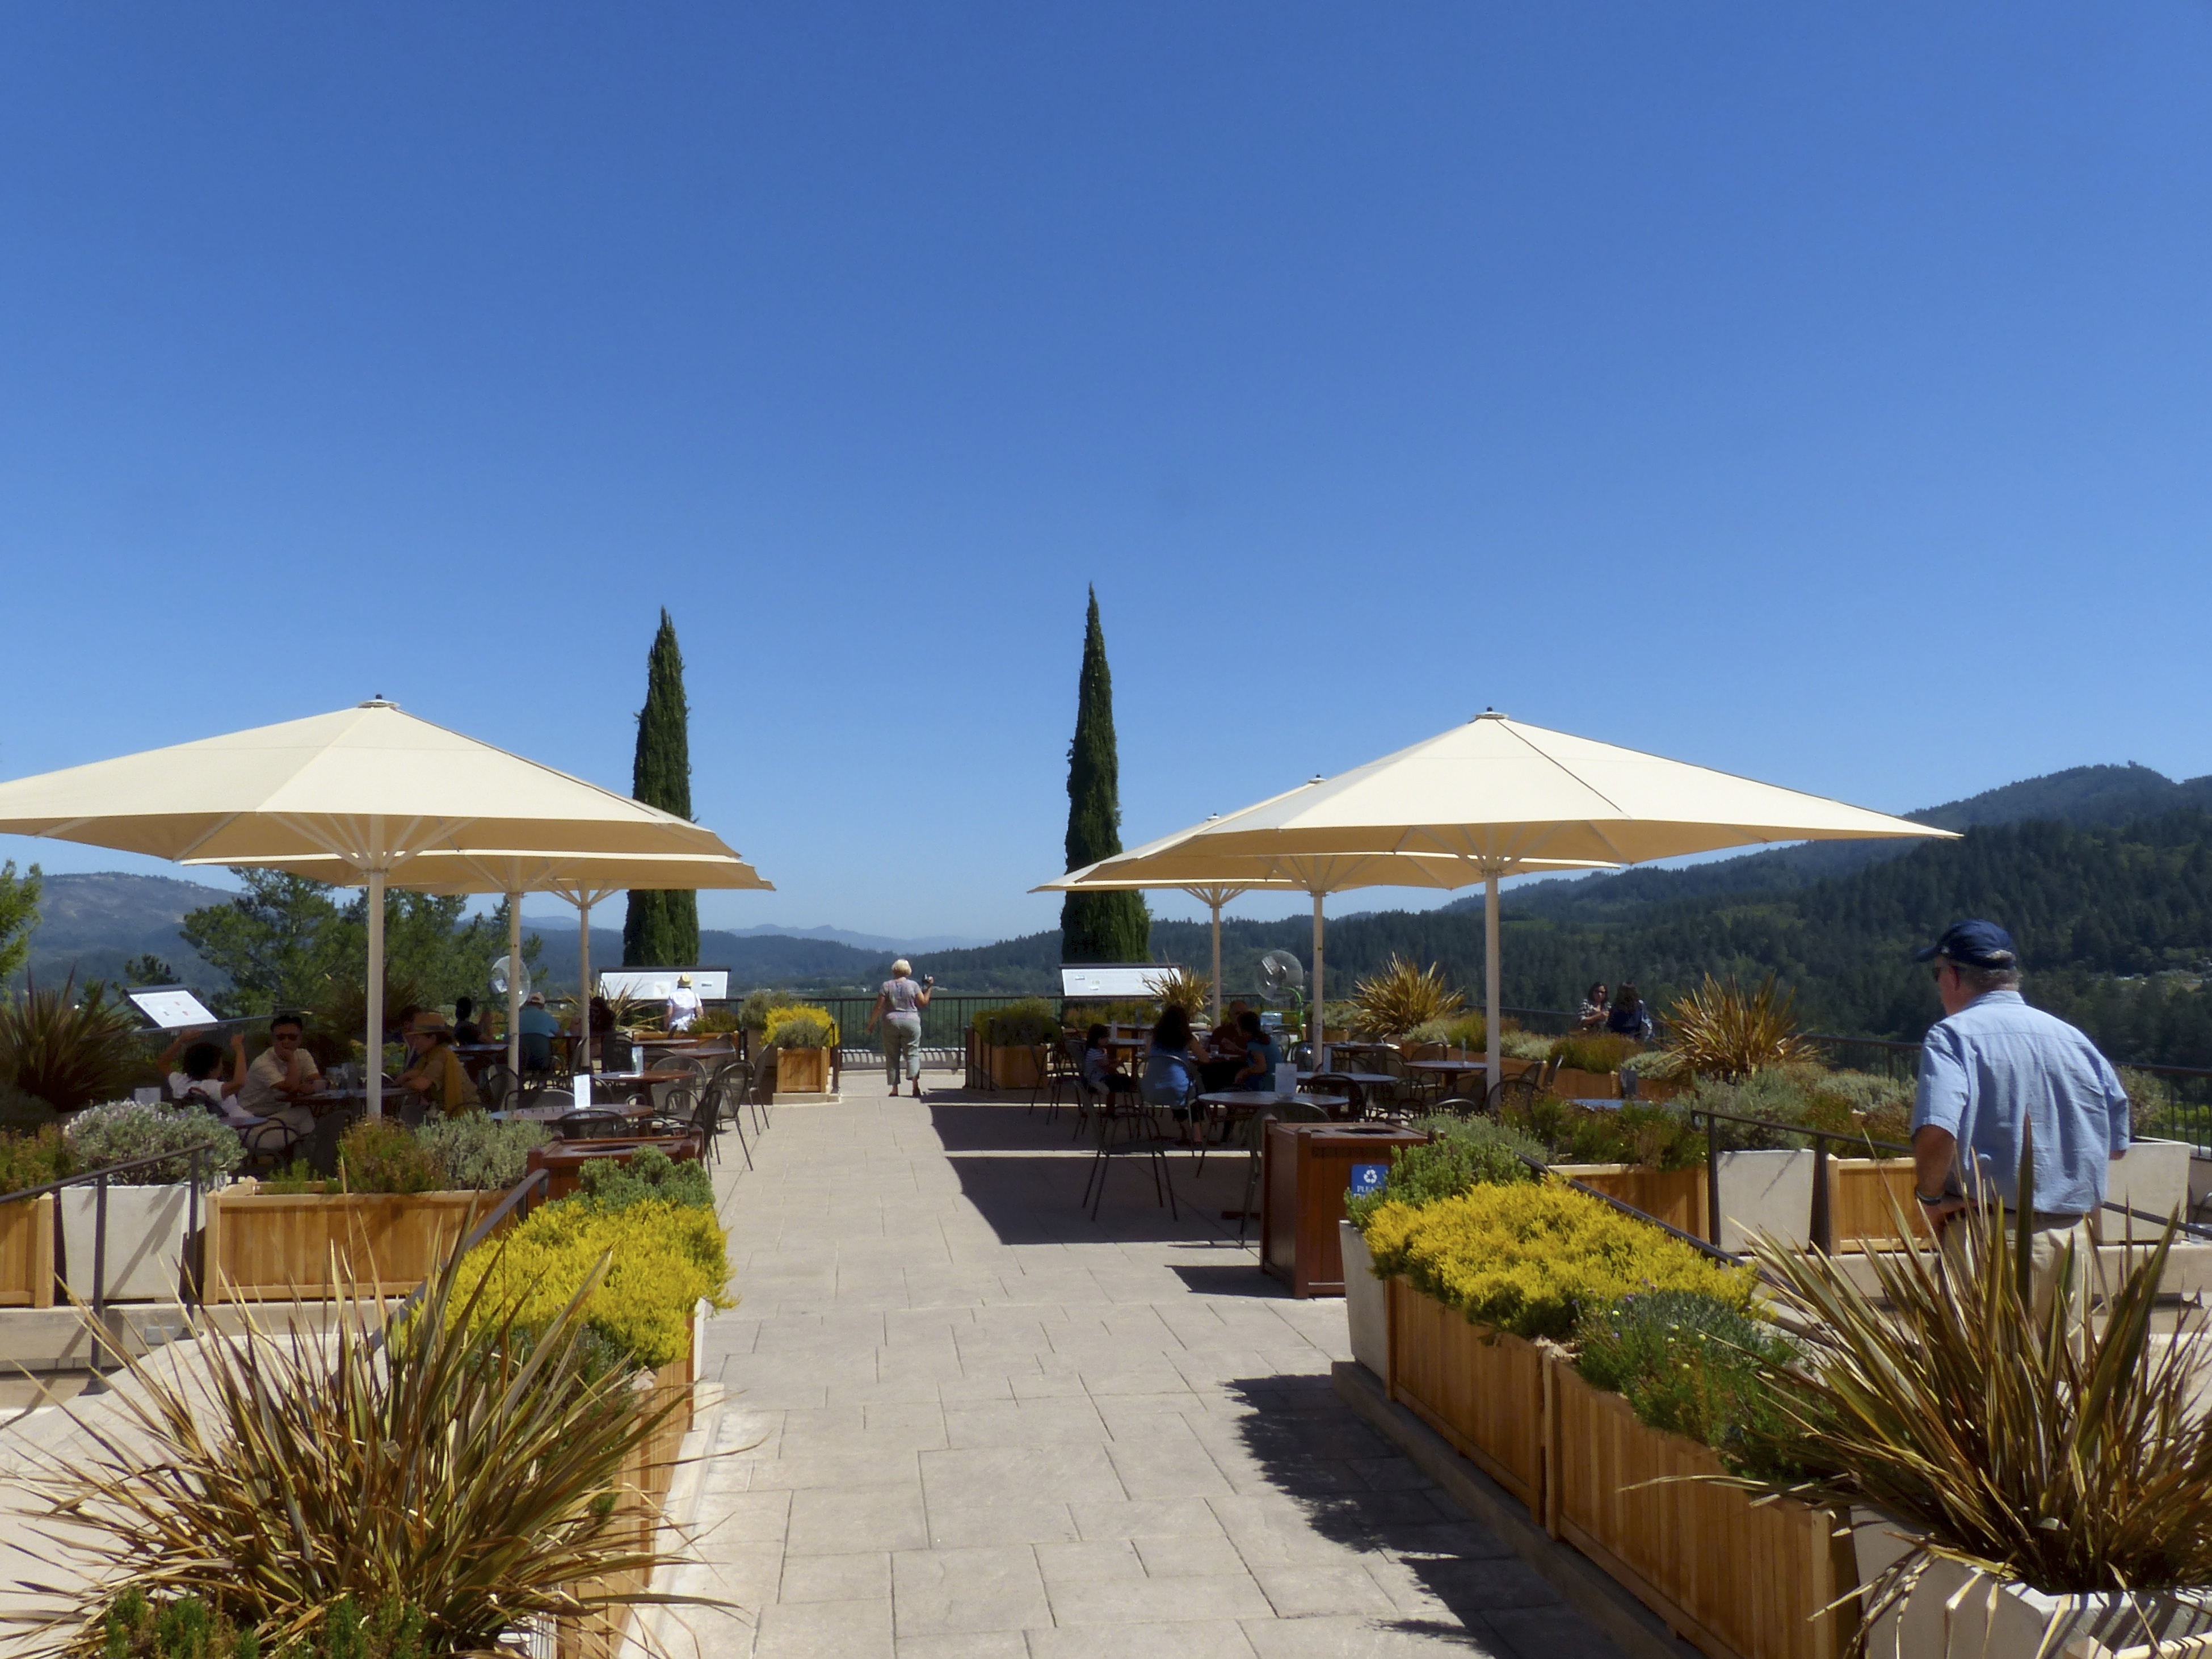
beach, vineyard, wine, villa, valley, walkway, travel, cottage, usa, property, california, resort, estate, production, barrels, winery, napa, sterling, real estate